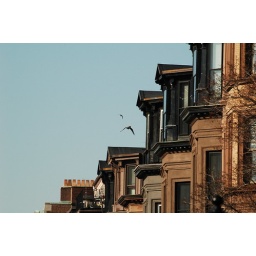
Red Tailed hawk being chased down the street by a smaller bird